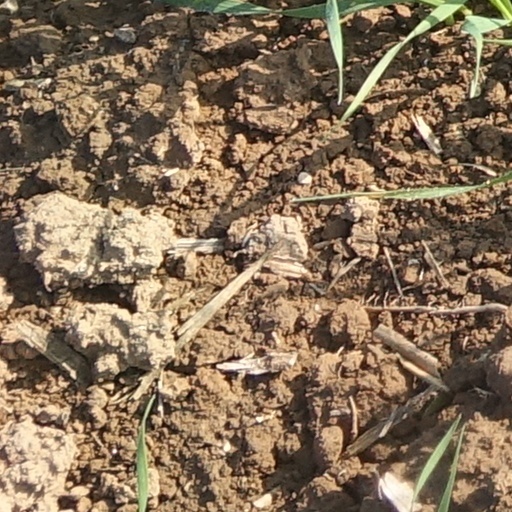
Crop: wheat